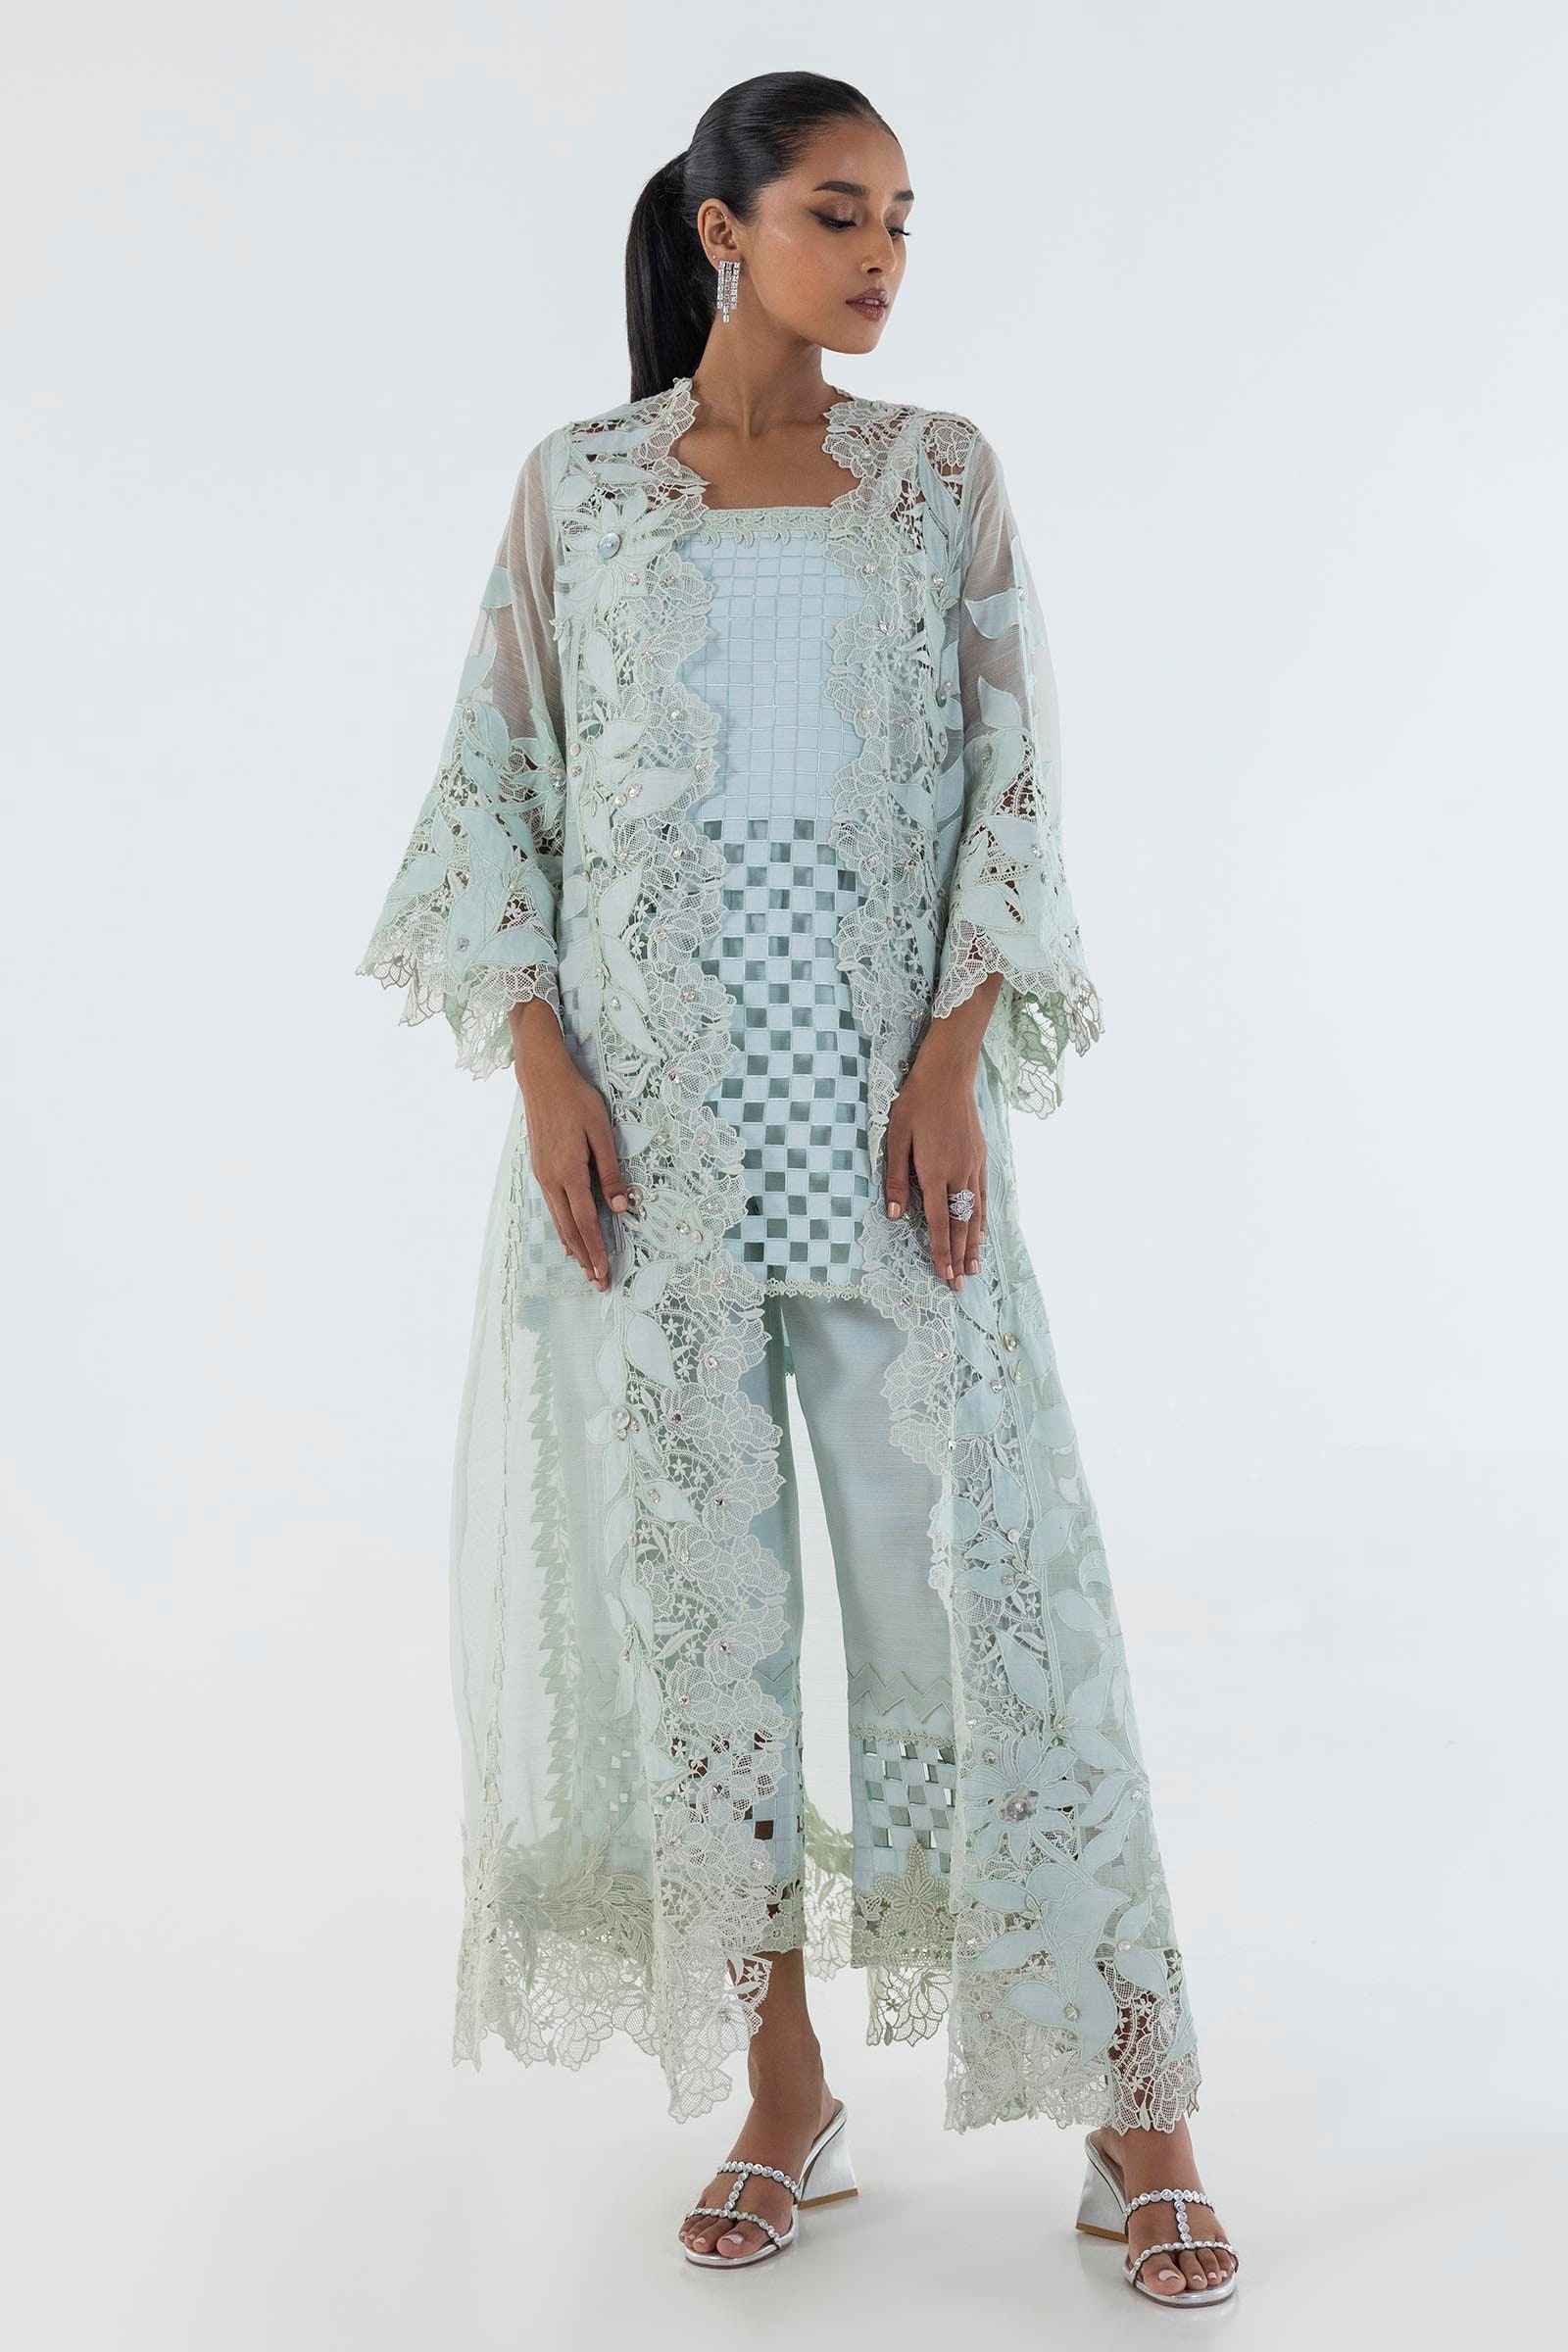
mint jasmine embroidered lace jacket